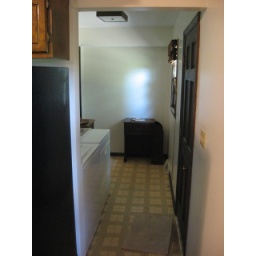
Standing in kitchen looking into laundry. Door on right is back door into yard